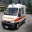
Label: ambulance